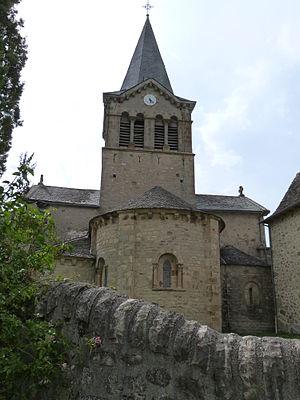
Église Saint-Jean-Baptiste (Inscrit) This building is indexed in the Base Mérimée, a database of architectural heritage maintained by the French Ministry of Culture,